North Fellows Historic District

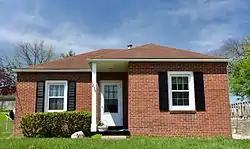

The North Fellows Historic District is a historic district located in Ottumwa, Iowa, United States. The city experienced a housing boom after World War II. This north side neighborhood of single-family brick homes built between 1945 and 1959 exemplifies this development. It was listed on the National Register of Historic Places in 2010.